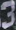
Number: 3